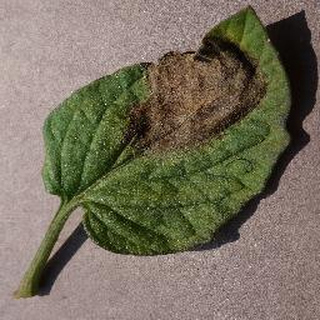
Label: tomato_late_blight